Asterix & Obelix XXL

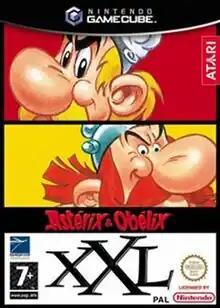
European GameCube cover art

Asterix & Obelix XXL is a 2003 action-adventure game published by Atari. It was developed by Étranges Libellules for PlayStation 2, GameCube, and Microsoft Windows, and by Velez & Dubail for the Game Boy Advance. The game stars the French comic book characters Asterix and Obelix as they battle the Romans after their village is sacked. It was released in the United States (for PlayStation 2 only) with the title Asterix & Obelix: Kick Buttix although there were plans to release the Windows version in the US once.